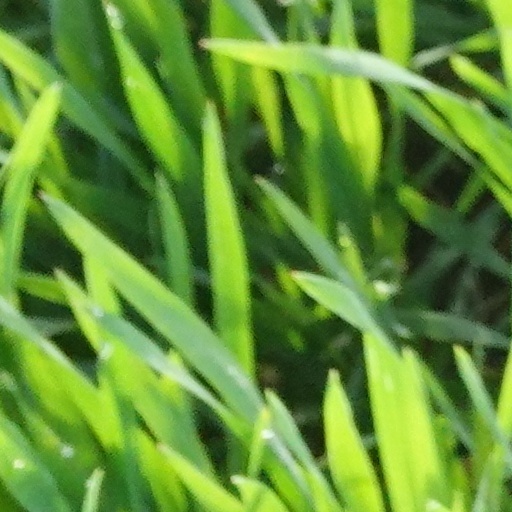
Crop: wheat